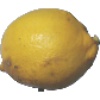
Label: Lemon 1